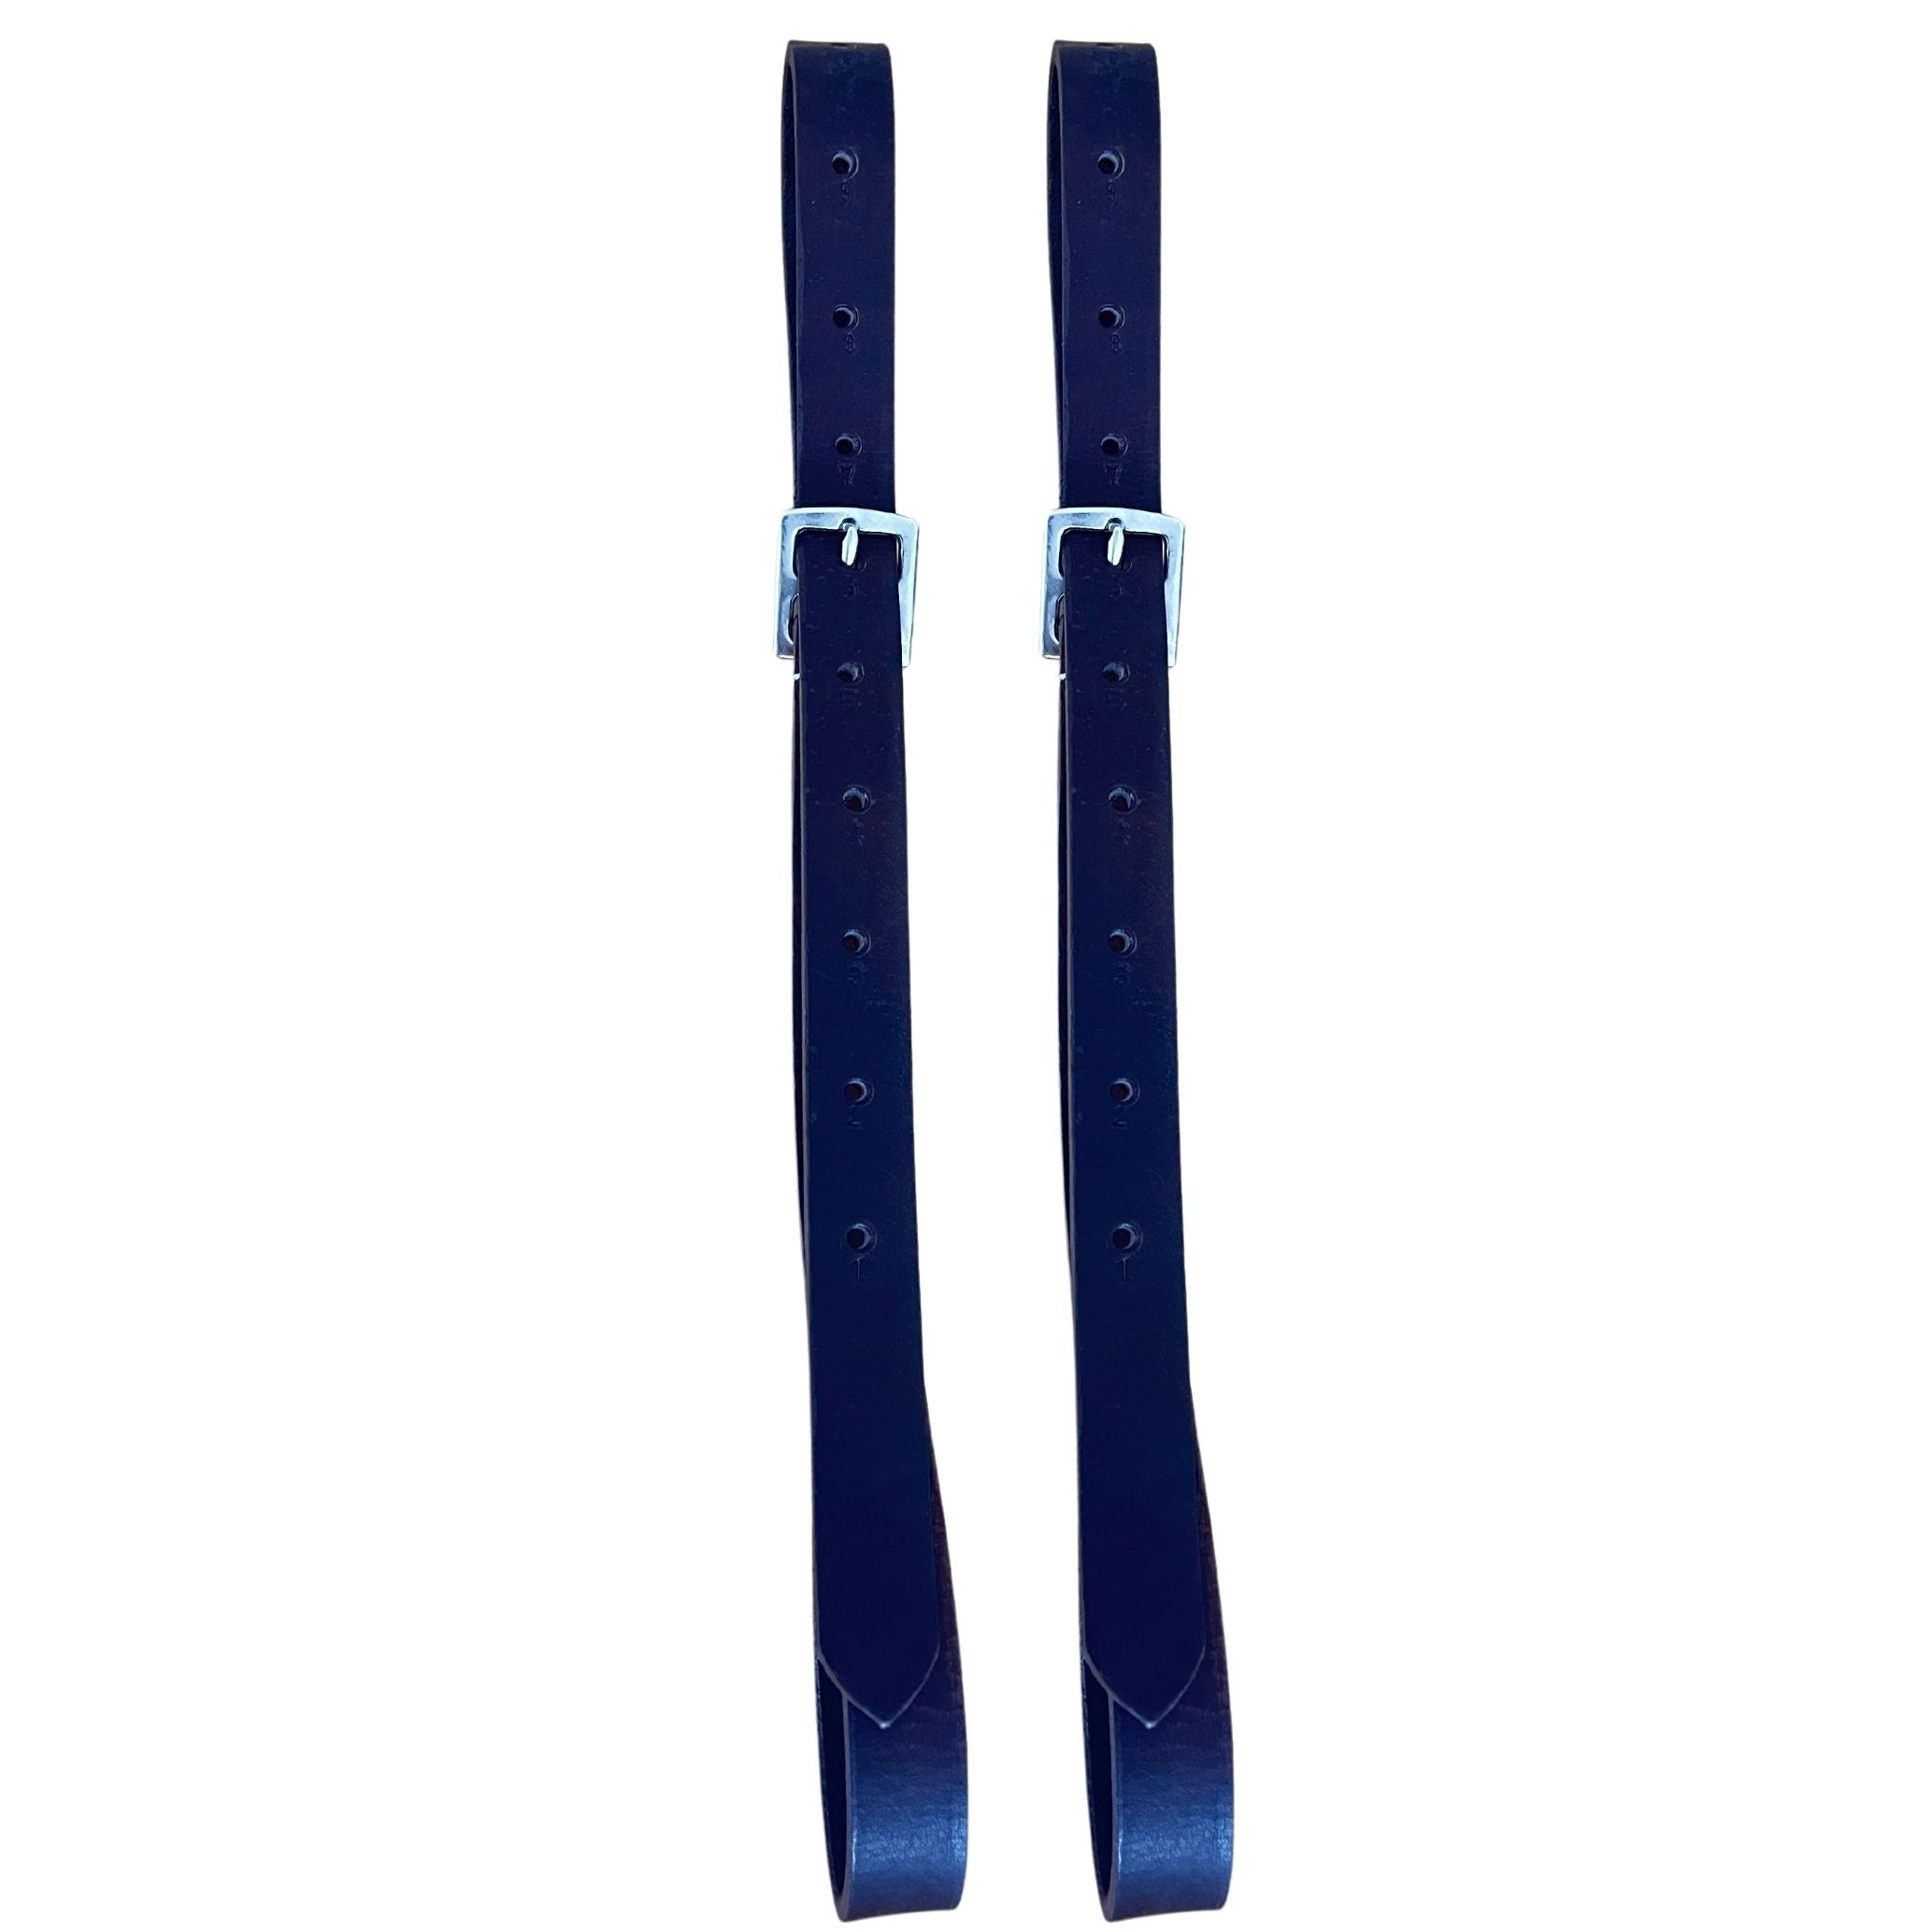
Buffalo Stirrup Leathers
Premium Buffalo Stirrup Leathers for Polo – Durability, Strength, and Custom Comfort Our Buffalo Stirrup Leathers are meticulously crafted from thick, pre-stretched Argentine buffalo leather , renowned for its strength , longevity , and resistance to wear . Designed to endure the demands of polo , these stirrup leathers will stretch slightly after a few games, ensuring a custom fit while maintaining exceptional durability and resilience . Key Features: Premium Material: Made from high-quality Argentine buffalo leather , known for its strength and resilience , perfect for the rigorous demands of polo . Customizable Fit: Features 12 numbered holes , spaced every 1 1/2 inches , for precise adjustability , ensuring an optimal fit for comfort and stability during play. Length: At 59 inches , these stirrup leathers fit various rider heights and preferences, offering a customized fit for every polo player. Width: 1 1/4 inches of sturdy leather, providing a secure and comfortable connection between the rider and stirrups. Durable Construction: Handstitched with stainless-steel buckles that enhance durability , resistance to corrosion , and ensure long-lasting performance in any condition. Our Buffalo Stirrup Leathers for polo provide comfort , strength , and premium quality , making them a must-have for serious polo players who require reliability and custom fit in their gear.
Brand: Morea Polo Saddlery
Category: Sporting Goods > Outdoor Recreation > Equestrian > Horse Tack Accessories